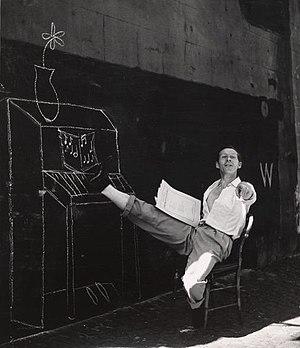
Walter Gore, né le 8 octobre 1910 à Waterside en Écosse et décédé le 16 avril 1979 à Pampelune en Espagne, était un danseur et chorégraphe britannique.